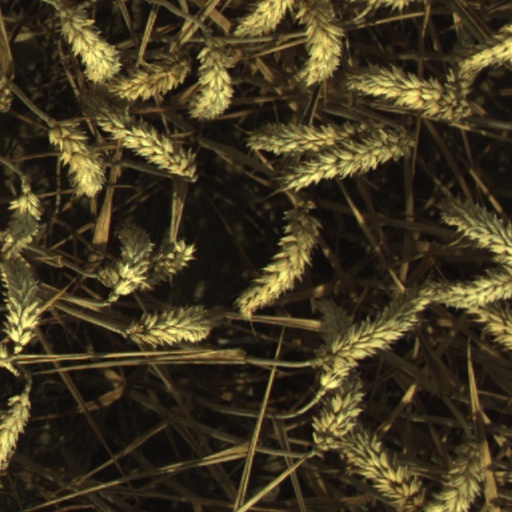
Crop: wheat